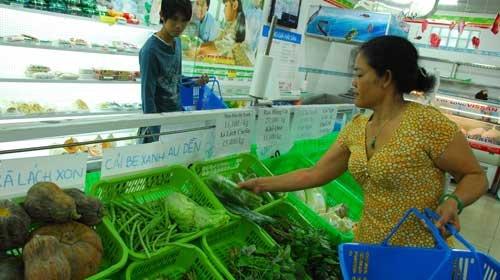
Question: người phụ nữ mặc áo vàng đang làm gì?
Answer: người phụ nữ mặc áo vàng đang lựa rau